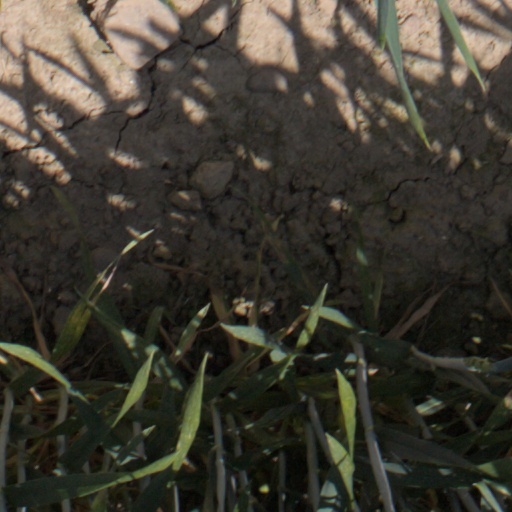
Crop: wheat